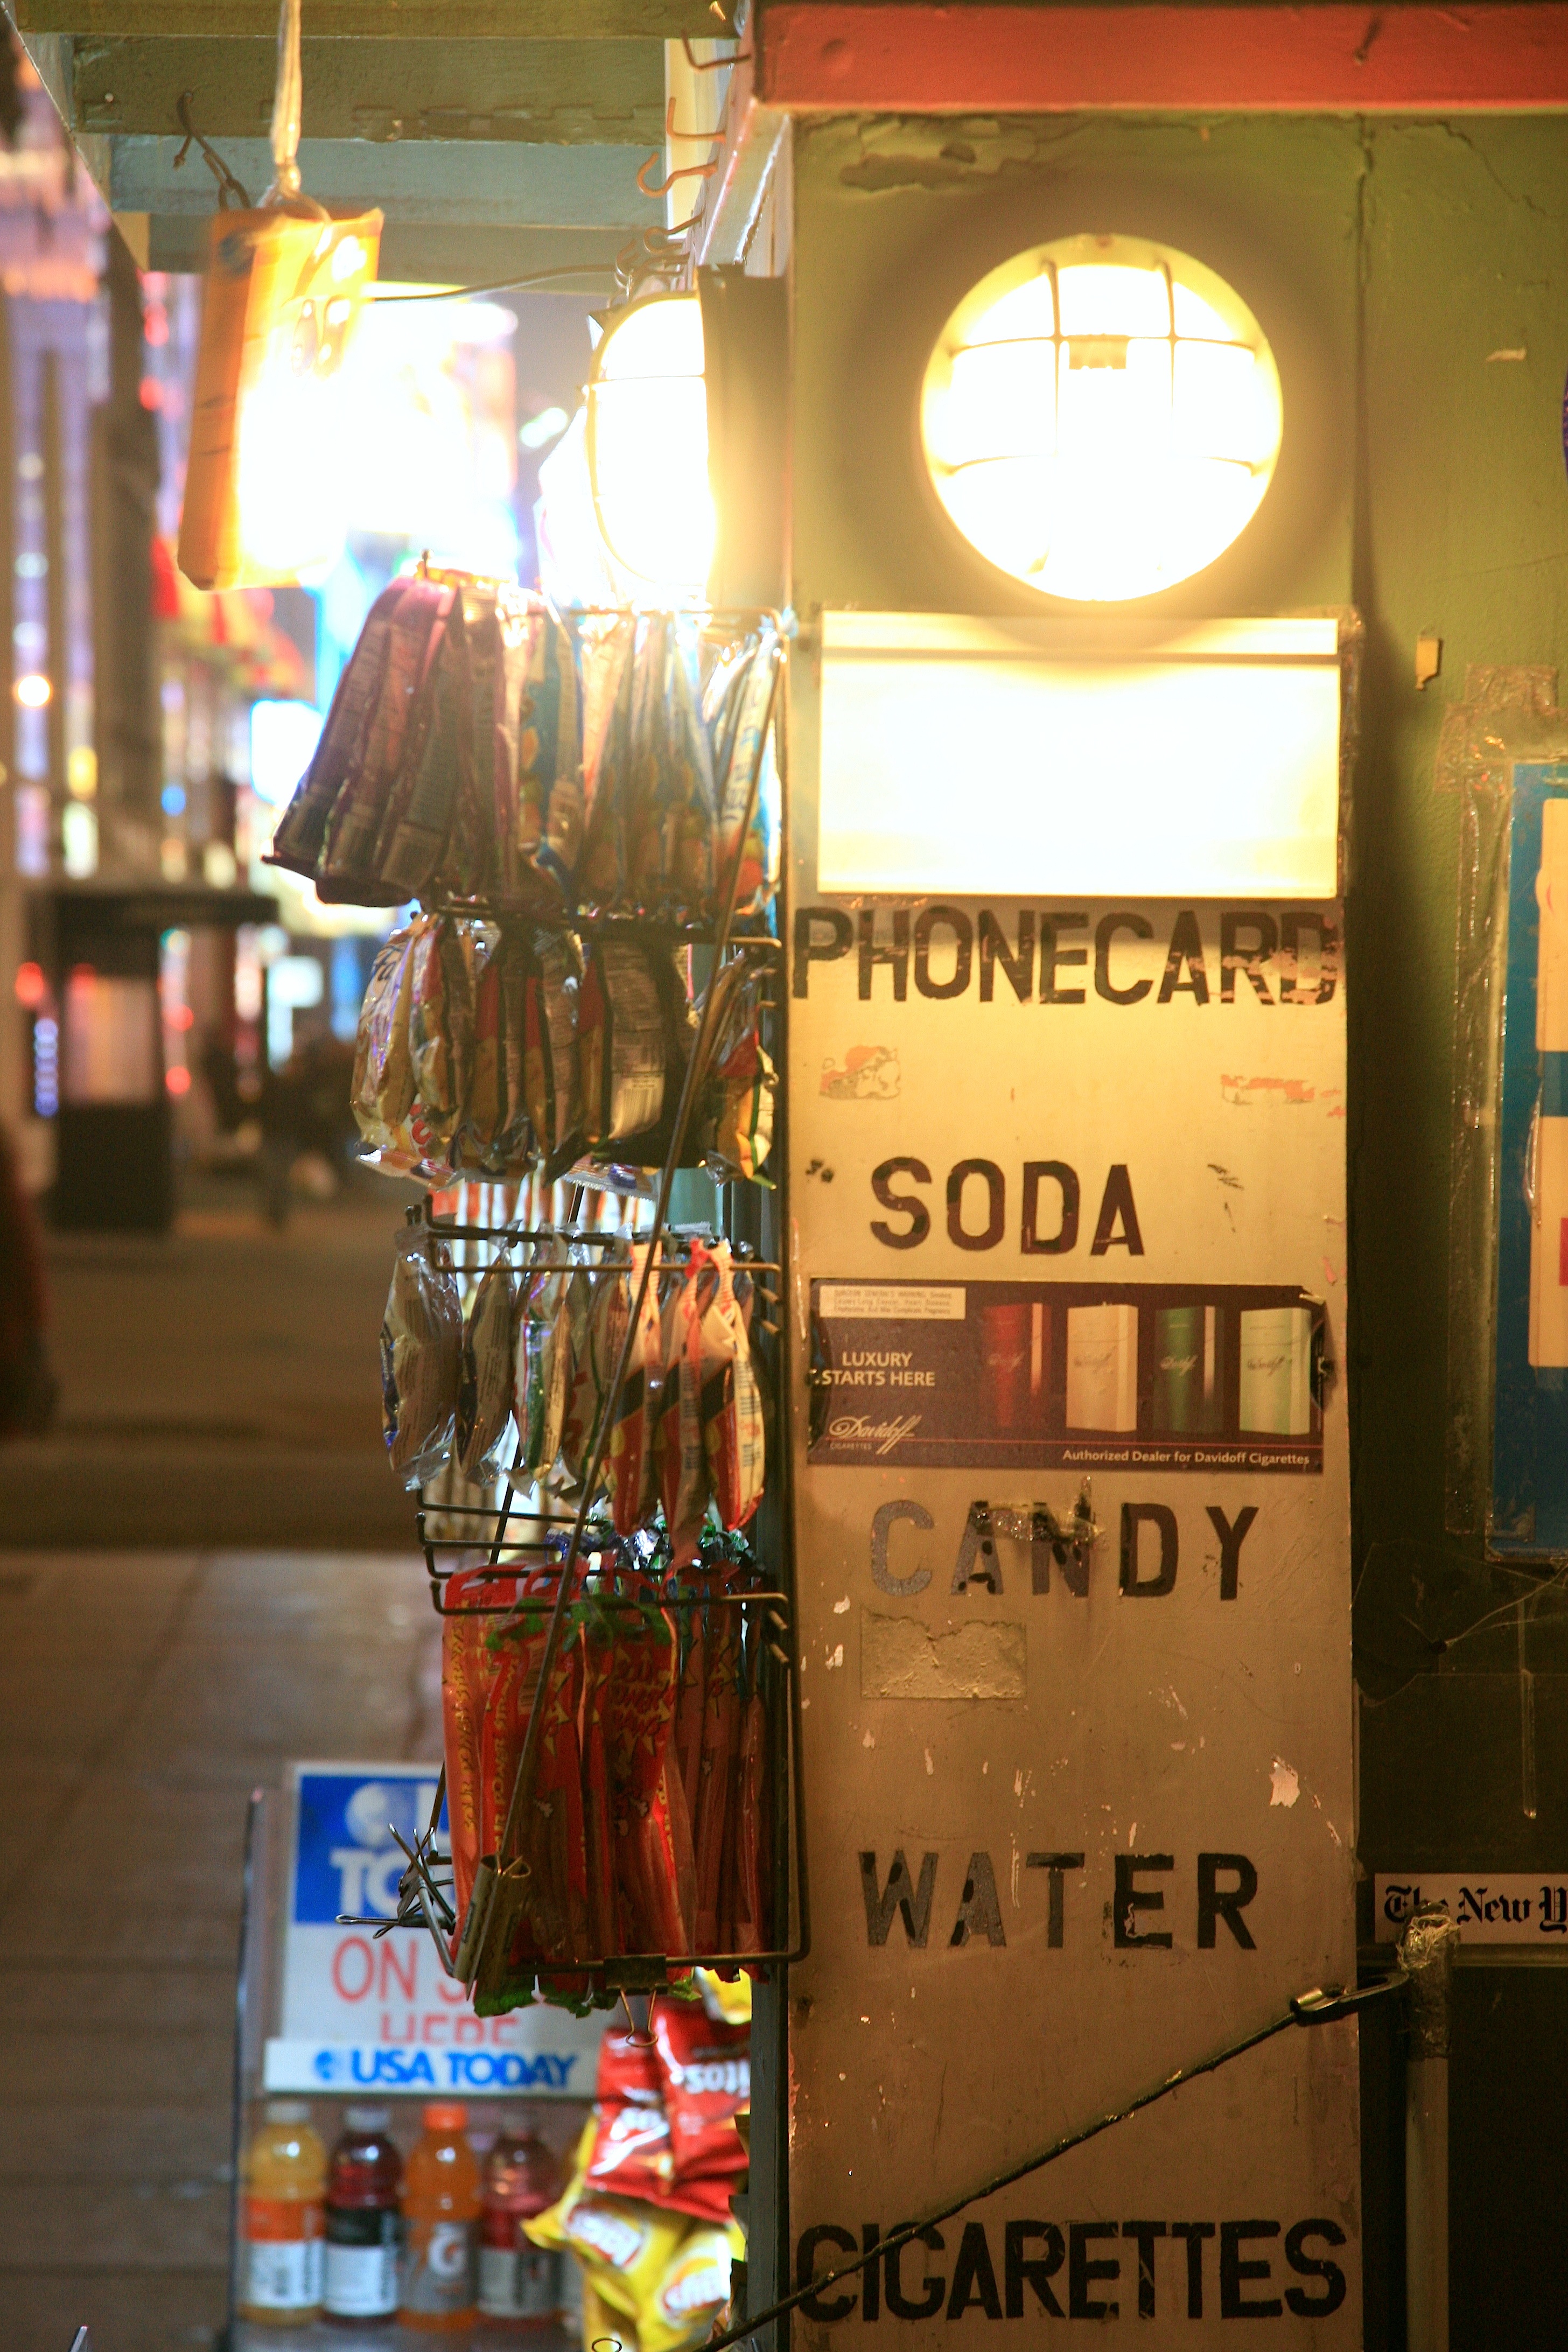
restaurant, city, bar, color, shopping